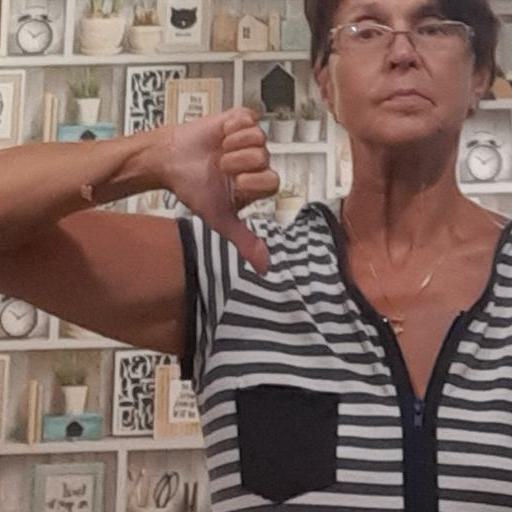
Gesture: dislike